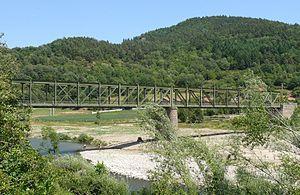
Vorey - Pont sur la Loire à Changeac
Vorey, appelé dans sa forme longue Vorey-sur-Arzon, ou Vorèi en occitan, est une commune française située dans le département de la Haute-Loire en région Auvergne-Rhône-Alpes.
La liste des ponts sur la Loire présente les ponts présents sur le fleuve français de la Loire et ses bras.